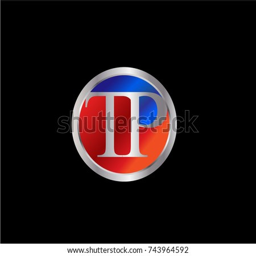
letter logo design in a circle .